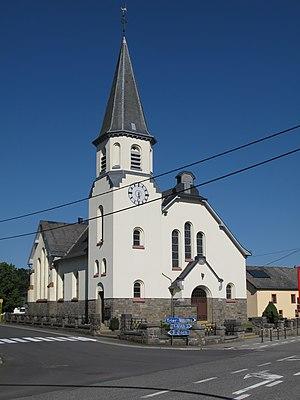
Emmels est un village de la commune belge de Saint-Vith située en Communauté germanophone et en Région wallonne dans la province de Liège.